Sweetbitter

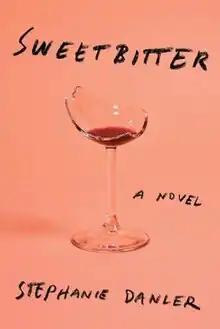

Sweetbitter is a 2016 novel by American writer Stephanie Danler, published by Alfred A. Knopf. It is Danler's first published book. It was written over a seven-year period, and, despite glowing press before its release, received mixed reviews.